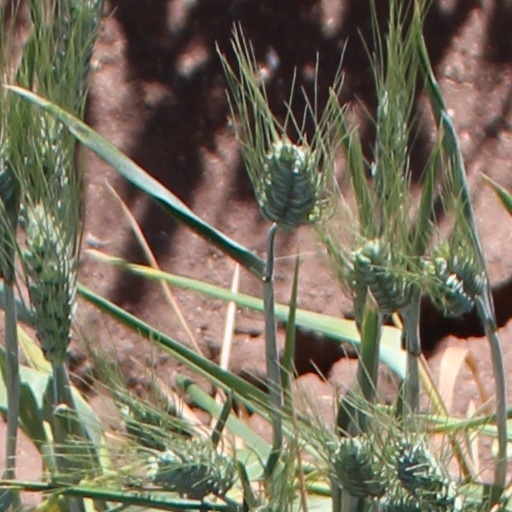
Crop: wheat